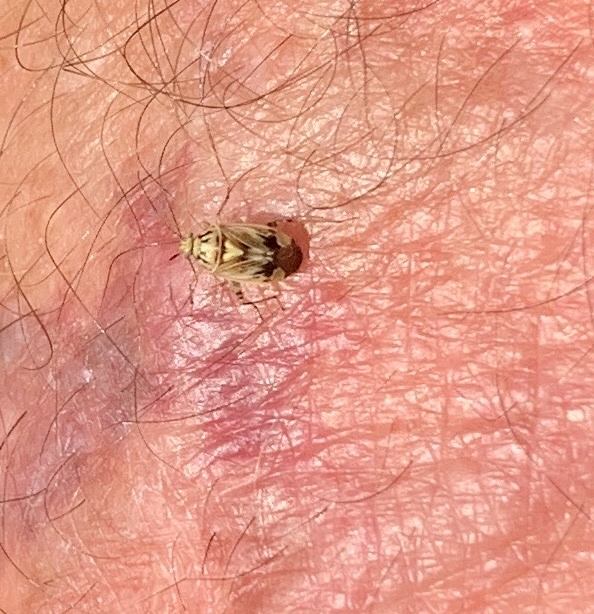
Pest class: lygus_bug